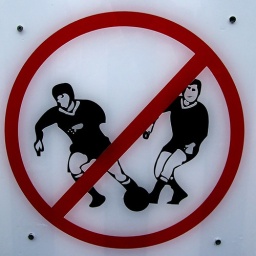
A sign affixed to many houses on a suburban street in Muswell Hill. A real no fun area.